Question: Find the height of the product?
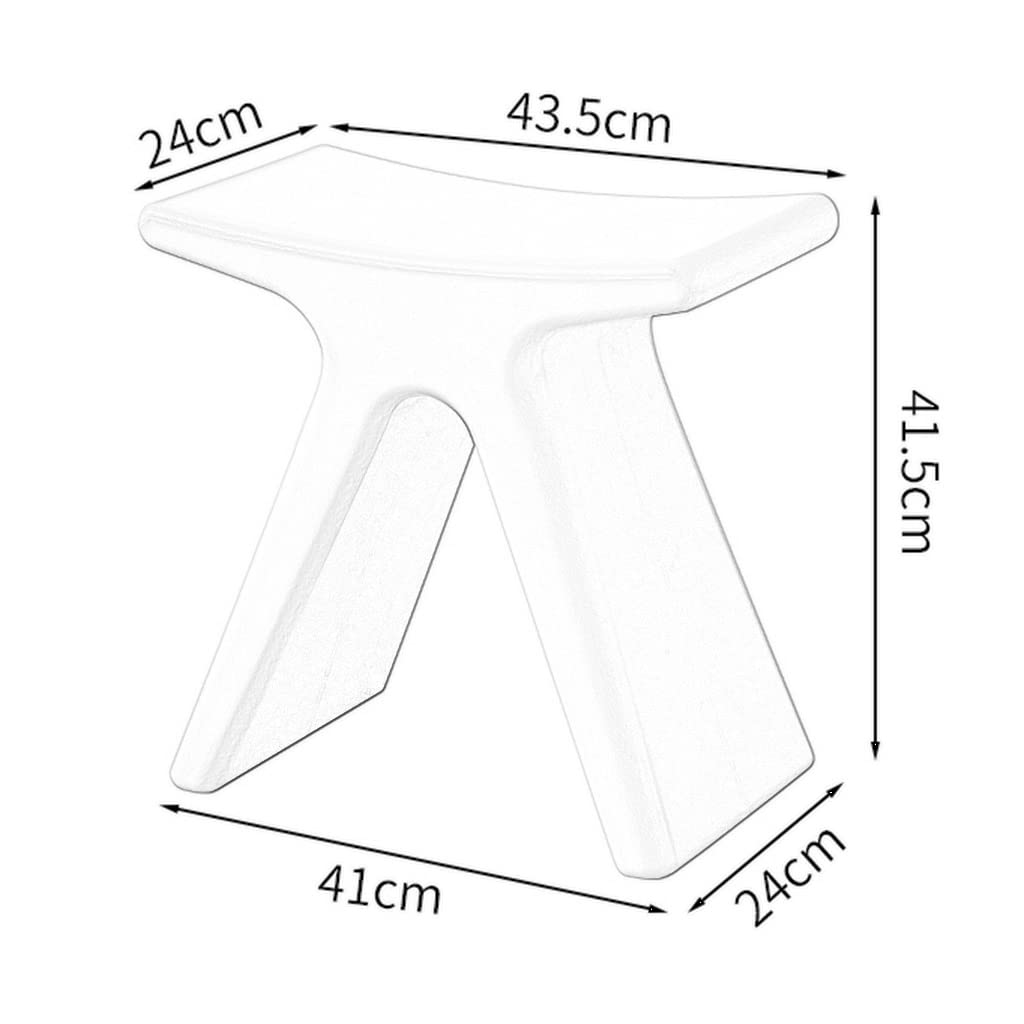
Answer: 41.5 centimetre